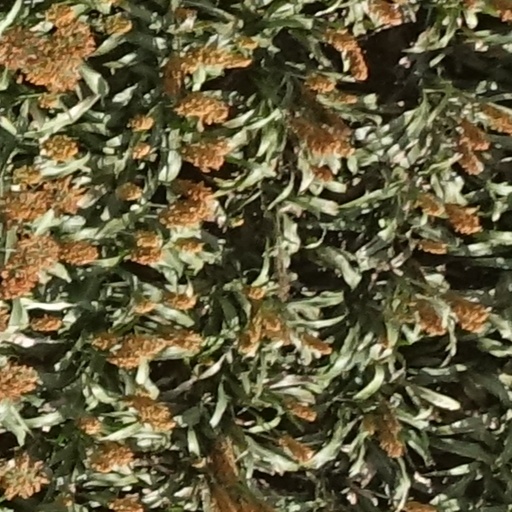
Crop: sorghum